Answer in natural language. Which object is closer to light blue colour dresser birkeland, Doorway or dark brown wooden bunk bed with blue bedding? Choose between the following options: dark brown wooden bunk bed with blue bedding or Doorway
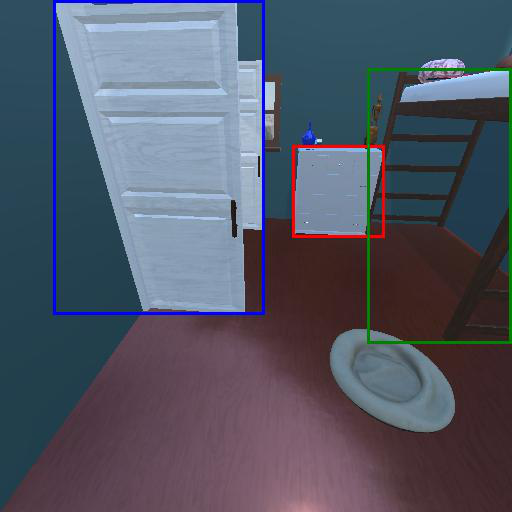
<answer>Doorway</answer>